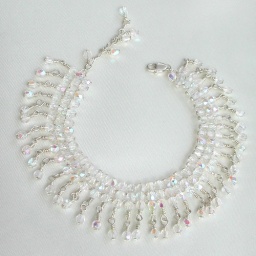
over 150 ire-polished aurora borealis Czechloslovokian glass beads on sterling silver with a lobster clasp